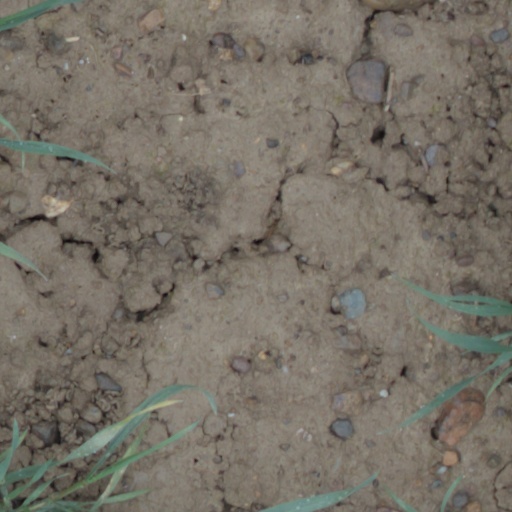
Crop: wheat